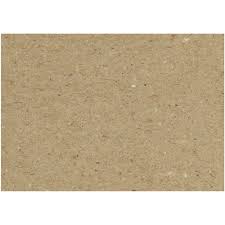
Label: cardboard